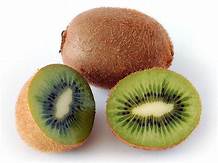
Label: Kiwi